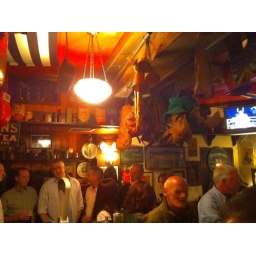
Pig head in a green hat